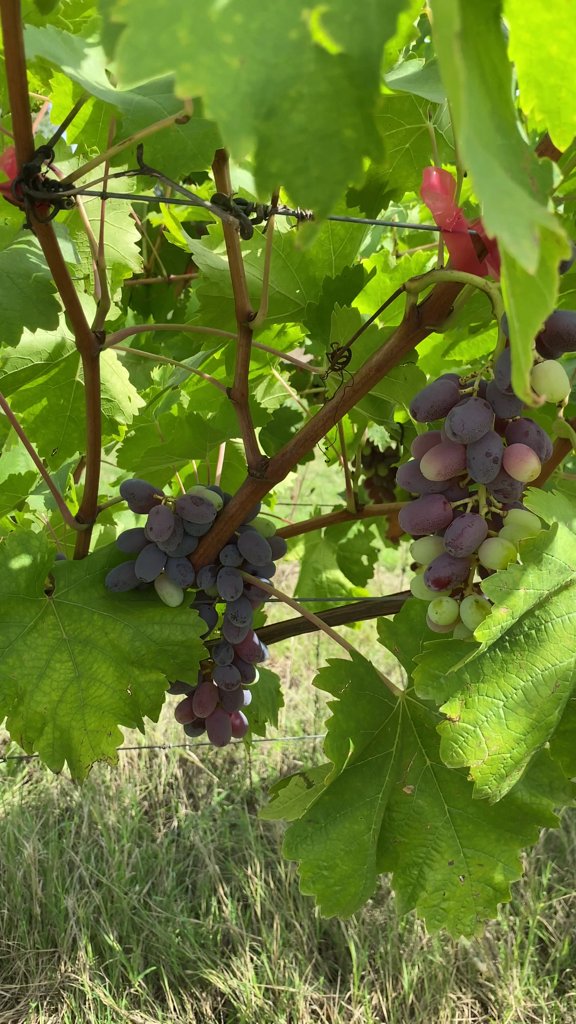
Berries visible: 97
Grape clusters: 3